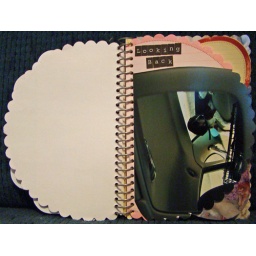
A picture of Lucy taken from the vanity mirror on the sunvisor in my car